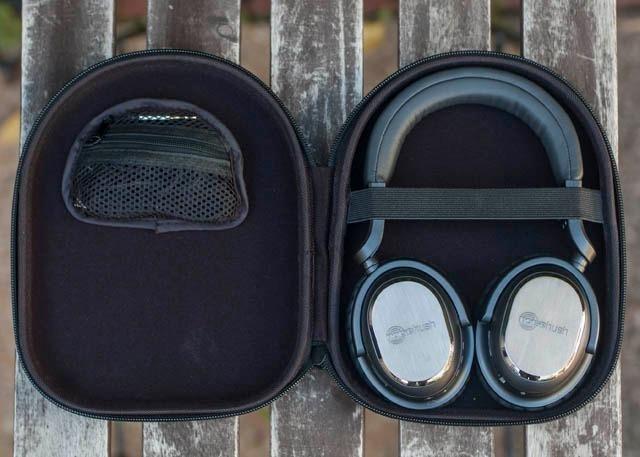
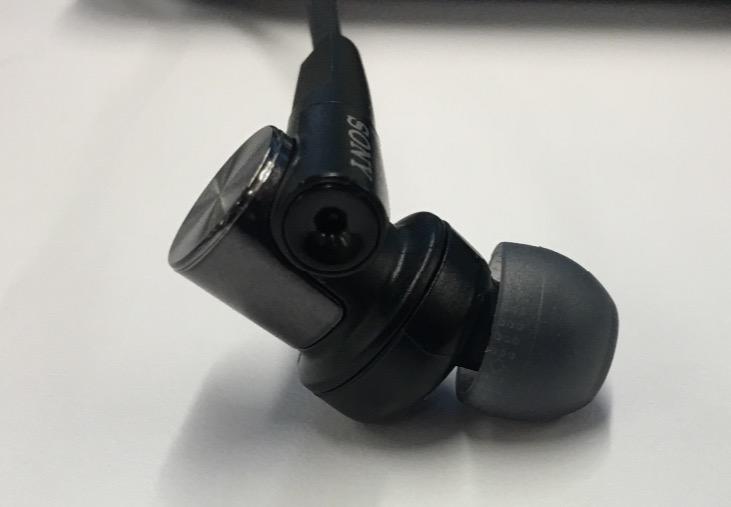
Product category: headphones
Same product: no